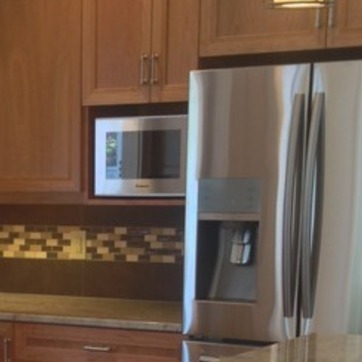
Material: metal